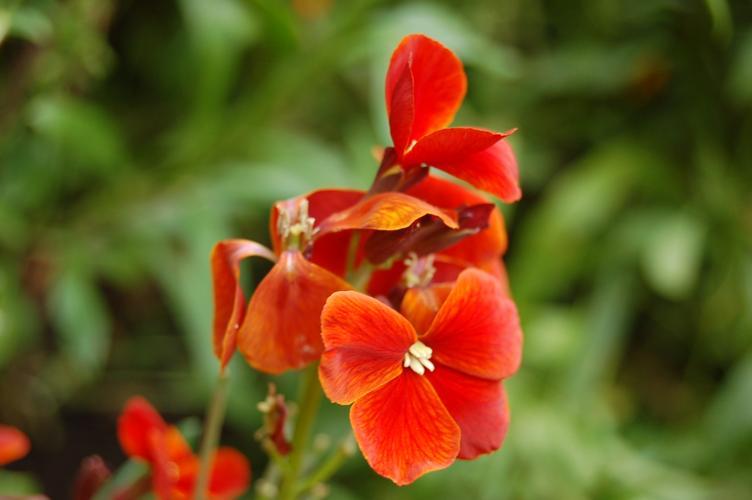
Label: wallflower